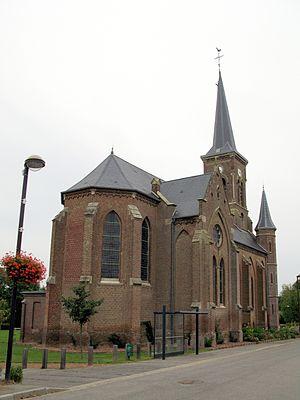
L'église Saint-Léger de Glisy est située à Glisy dans le département de la Somme, dans la communauté d'agglomération Amiens Métropole.
Glisy est une commune française située dans le département de la Somme, en région Hauts-de-France.